Ohio

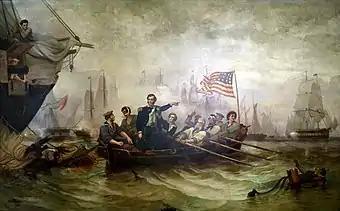
"Battle of Lake Erie" by William Henry Powell

Although many Native Americans migrated west to evade American encroachment, others remained in the state, sometimes assimilating in part. Starting around 1809, the Shawnee pressed resistance to encroachment again. Under Chief Tecumseh, Tecumseh's War officially began in Ohio in 1811. When the War of 1812 began, the British decided to attack from Upper Canada into Ohio and merge their forces with the Shawnee. This continued until Tecumseh was killed at the Battle of the Thames in 1813. Most of the Shawnee, excluding the Pekowi in Southwest Ohio, were forcibly moved west. Ohio played a key role in the War of 1812, as it was on the front line in the Western theater and the scene of several notable battles both on land and in Lake Erie. On September 10, 1813, the Battle of Lake Erie, one of the major battles, took place near Put-in-Bay, Ohio. The British eventually surrendered to Oliver Hazard Perry.